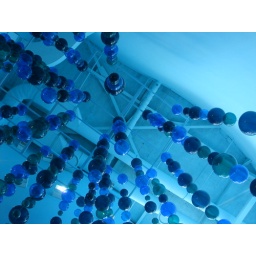
These were glass balls that hung from the ceiling in the Aquarium. They were very cool.